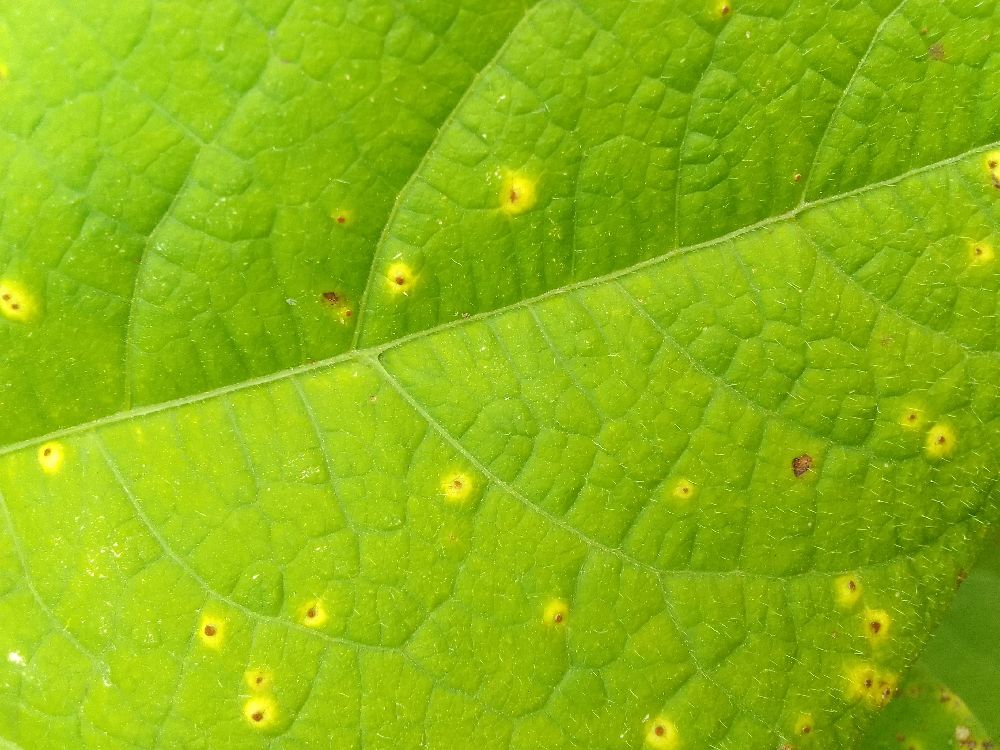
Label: rust